Sharon Stone

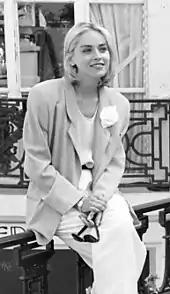
Stone at the Deauville American Film Festival in 1991

In Paul Verhoeven's "Total Recall" (1990), a science fiction action film opposite Arnold Schwarzenegger, Stone played the seemingly loving wife of a construction worker. The film received favorable reviews and made $261.2 million worldwide, giving Stone's career a major boost, leading to her being cast in five feature films released throughout 1991. She played what Roger Ebert described as the "bad girl" in the romantic comedy "He Said, She Said", a sexually repressed woman in the psychological thriller "Scissors", a wealthy blonde in the crime drama "Diary of a Hitman", a provocative young photojournalist in the thriller "Year of the Gun" and the agent and former lover of a writer in the neo-noir "Where Sleeping Dogs Lie".